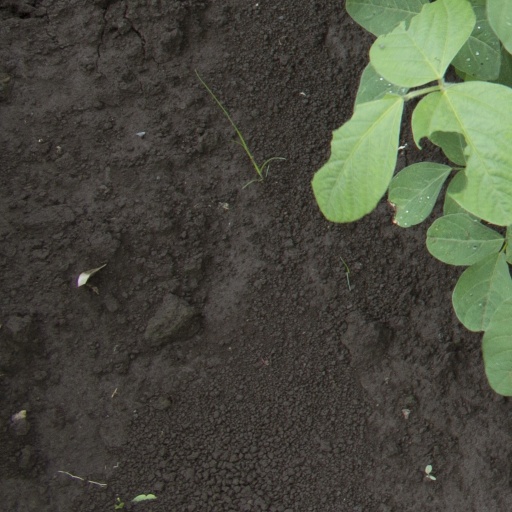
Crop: soybean